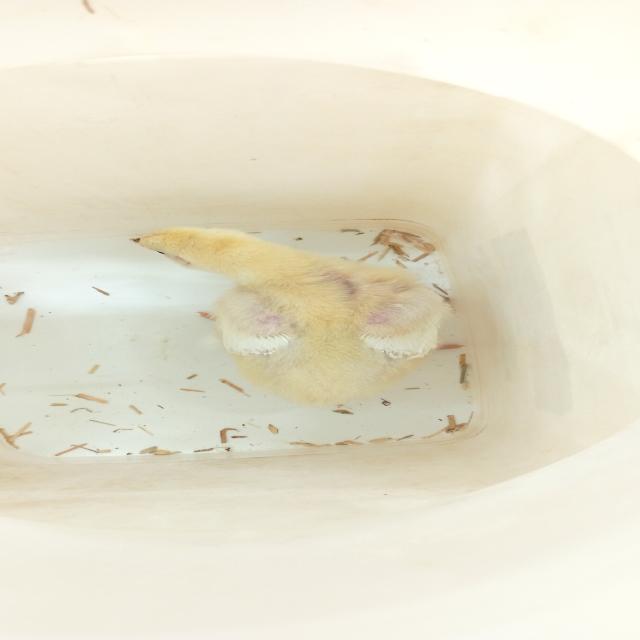
Weight: 351 g